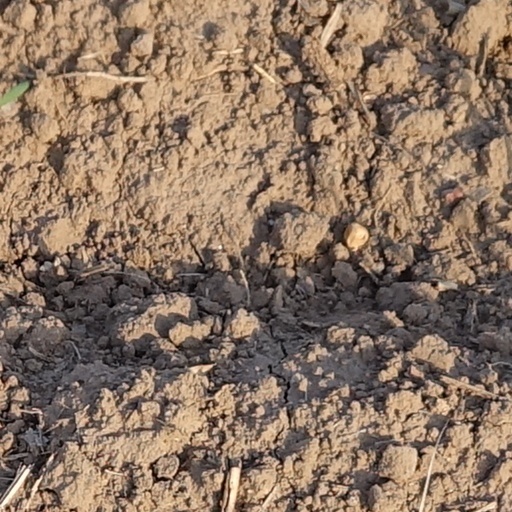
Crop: wheat